Nitrocellulose

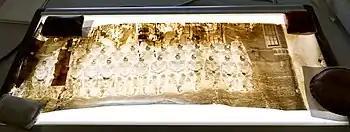
Nitrocellulose film on a light box, showing deterioration, from Library and Archives Canada collection

In 1855, the first human-made plastic, nitrocellulose (branded Parkesine, patented in 1862), was created by Alexander Parkes from cellulose treated with nitric acid and a solvent. In 1868, American inventor John Wesley Hyatt developed a plastic material he named Celluloid, improving on Parkes' invention by plasticizing the nitrocellulose with camphor so that it could be processed into a photographic film. This was used commercially as "celluloid", a highly flammable plastic that until the mid-20th century formed the basis for lacquers and photographic film.